Yngling (keelboat)

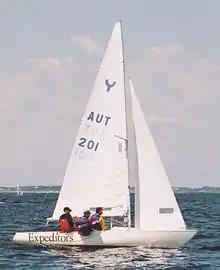
Yngling

The Yngling is a racing keelboat, built predominantly of fibreglass, with wood trim. It has a fractional sloop rig with aluminium spars. The hull has a spooned raked stem, a raised counter reverse transom, an internally mounted spade-type rudder controlled by a tiller and a swept fixed fin keel. It displaces and carries of lead ballast.